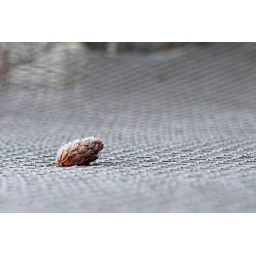
This pinecone fell from the tree and landed on the netting over the top of the hen run. Then it got frosted.